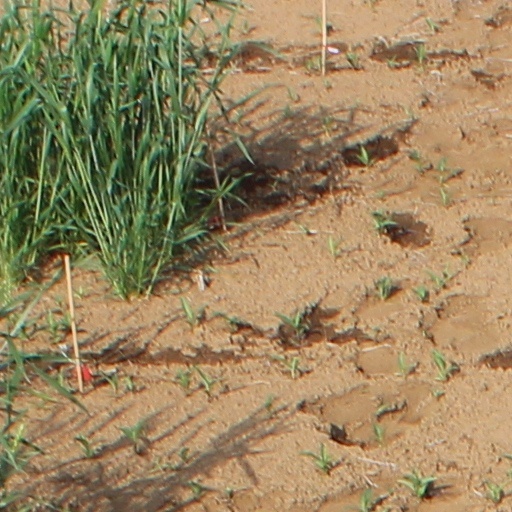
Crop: wheat